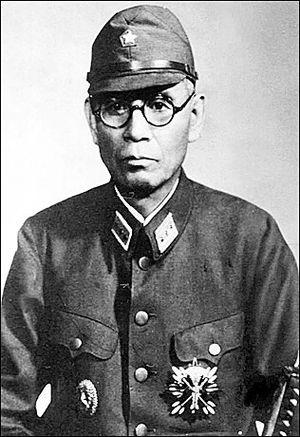
Yasuji Okamura, né à Tokyo le 15 mai 1884 et mort le 2 septembre 1966, était un militaire japonais.